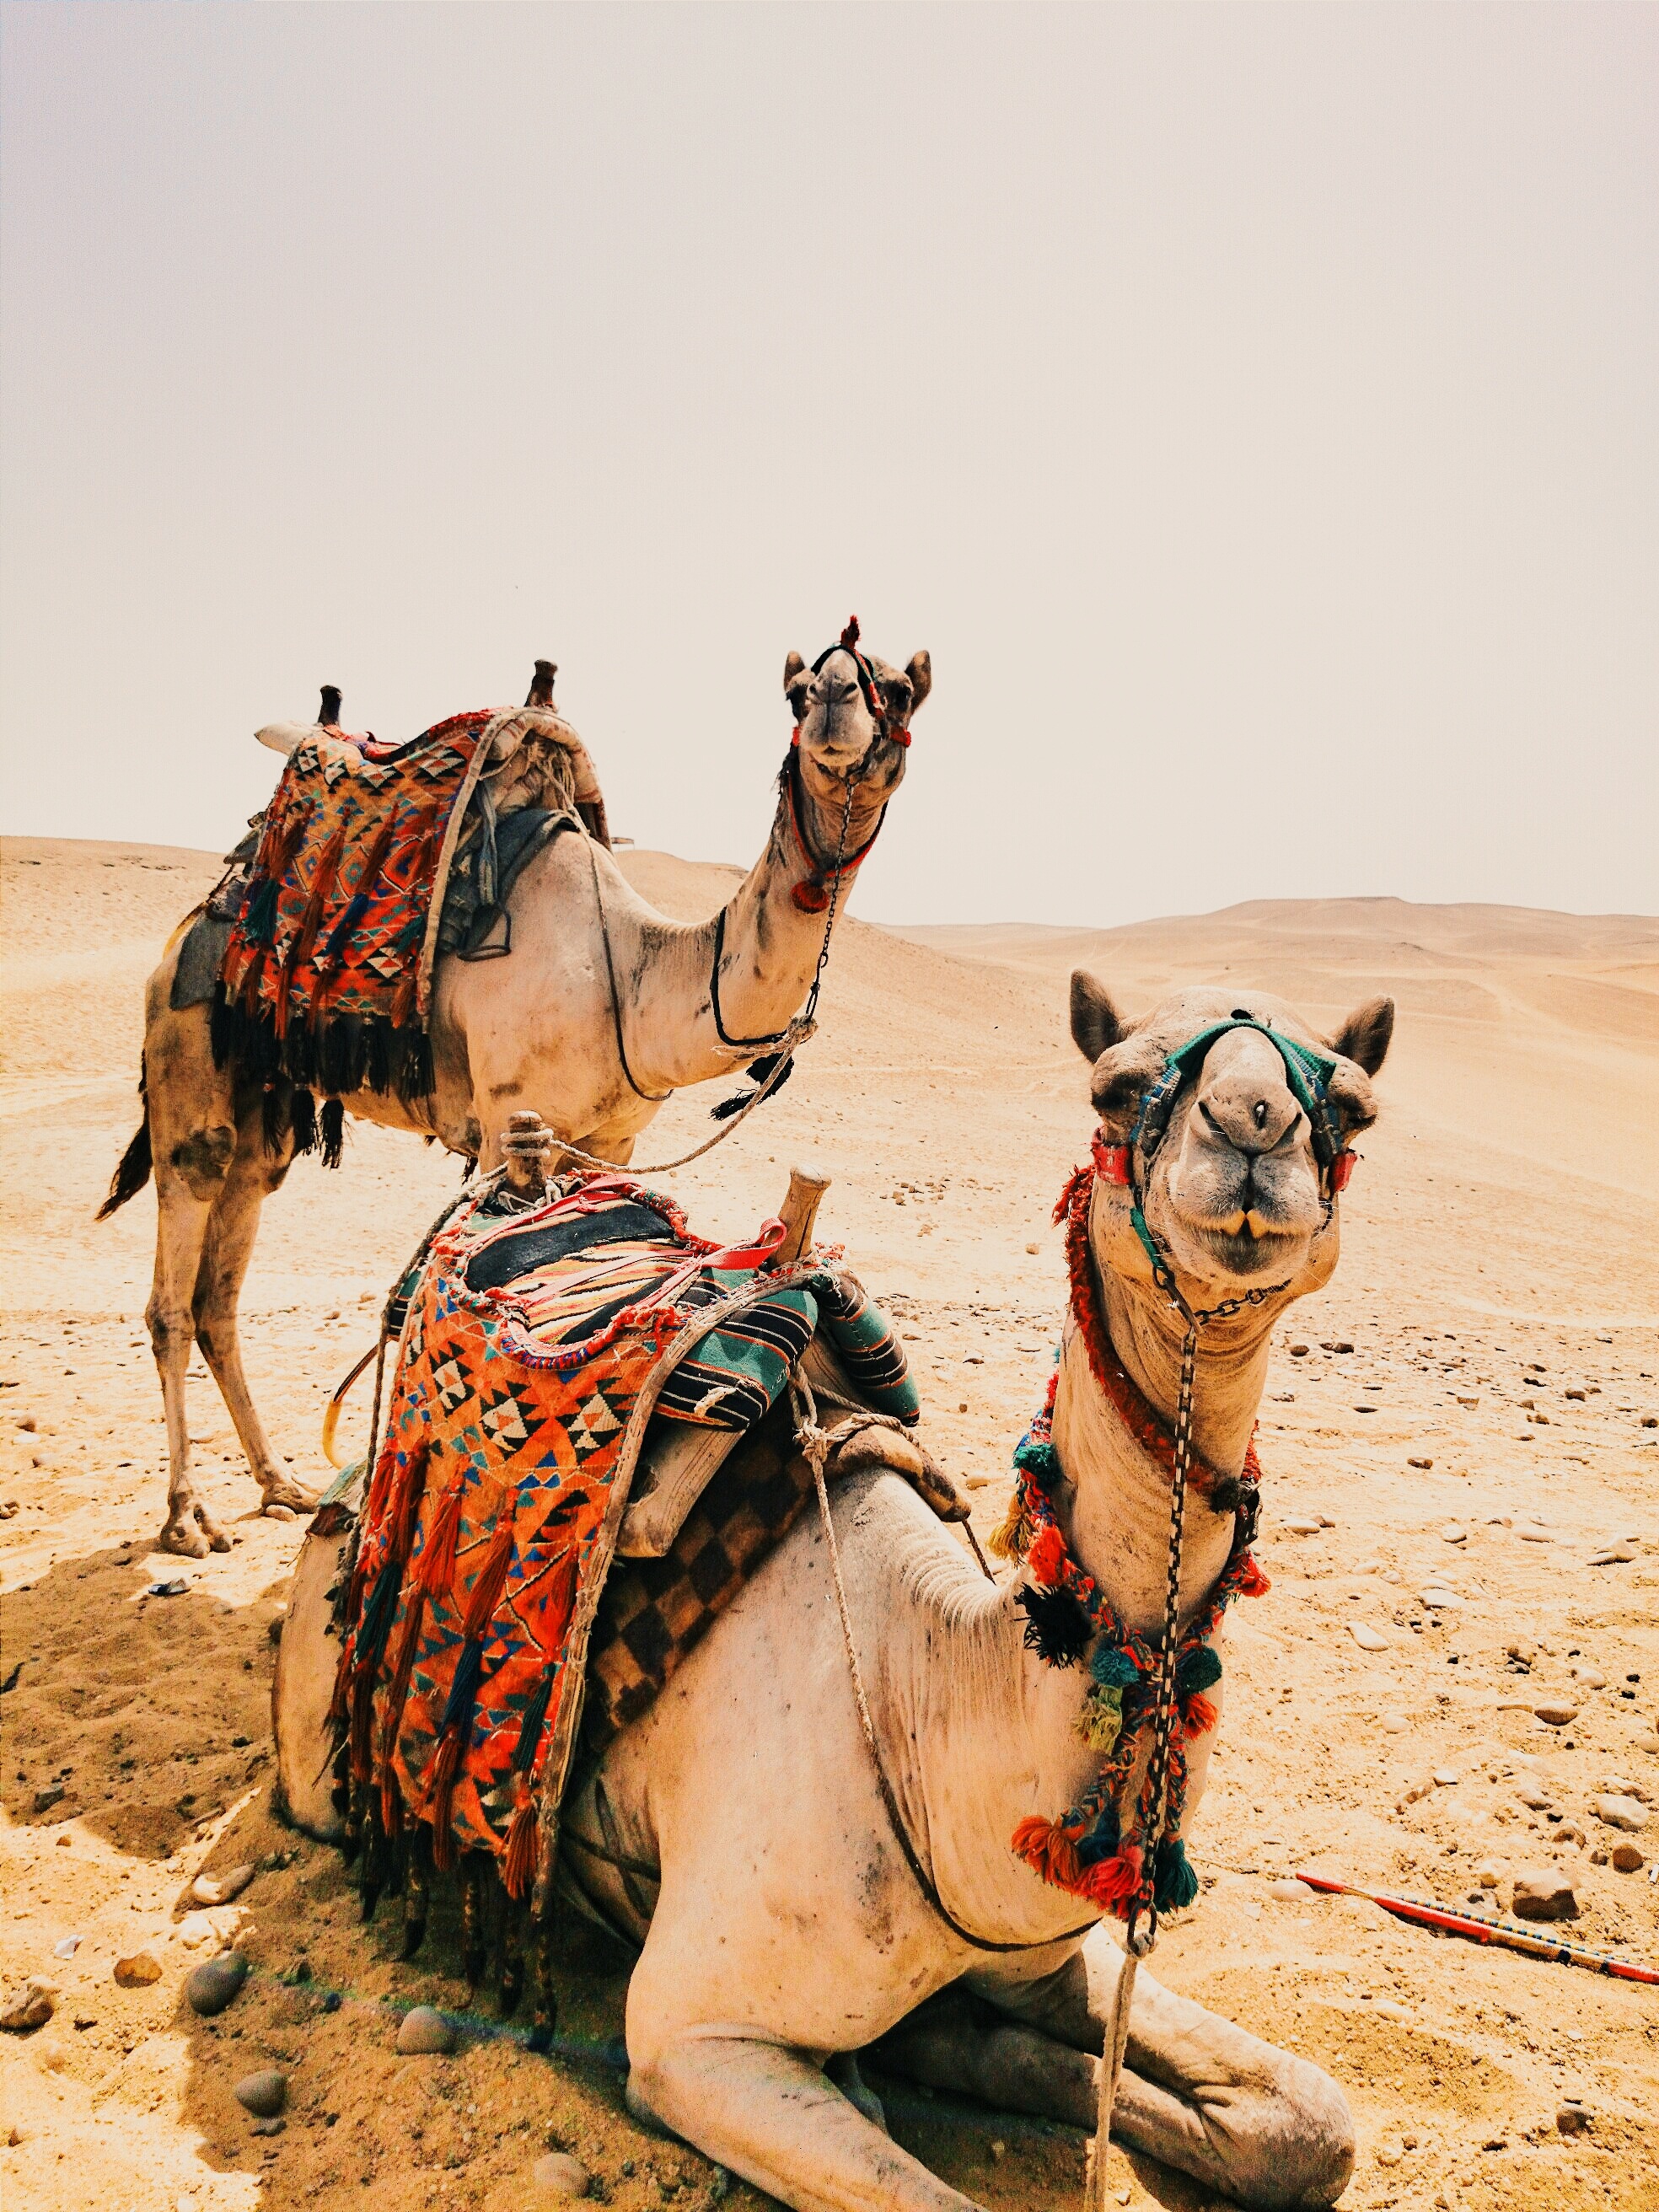
landscape, sand, desert, dry, camel, mammal, hot, camels, vertebrate, sahara, camel like mammal, mustang horse, arabian camel